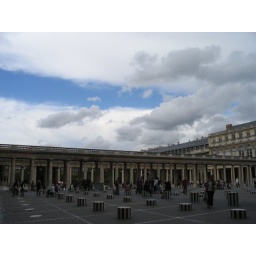
A bit of blue sky in between the rain